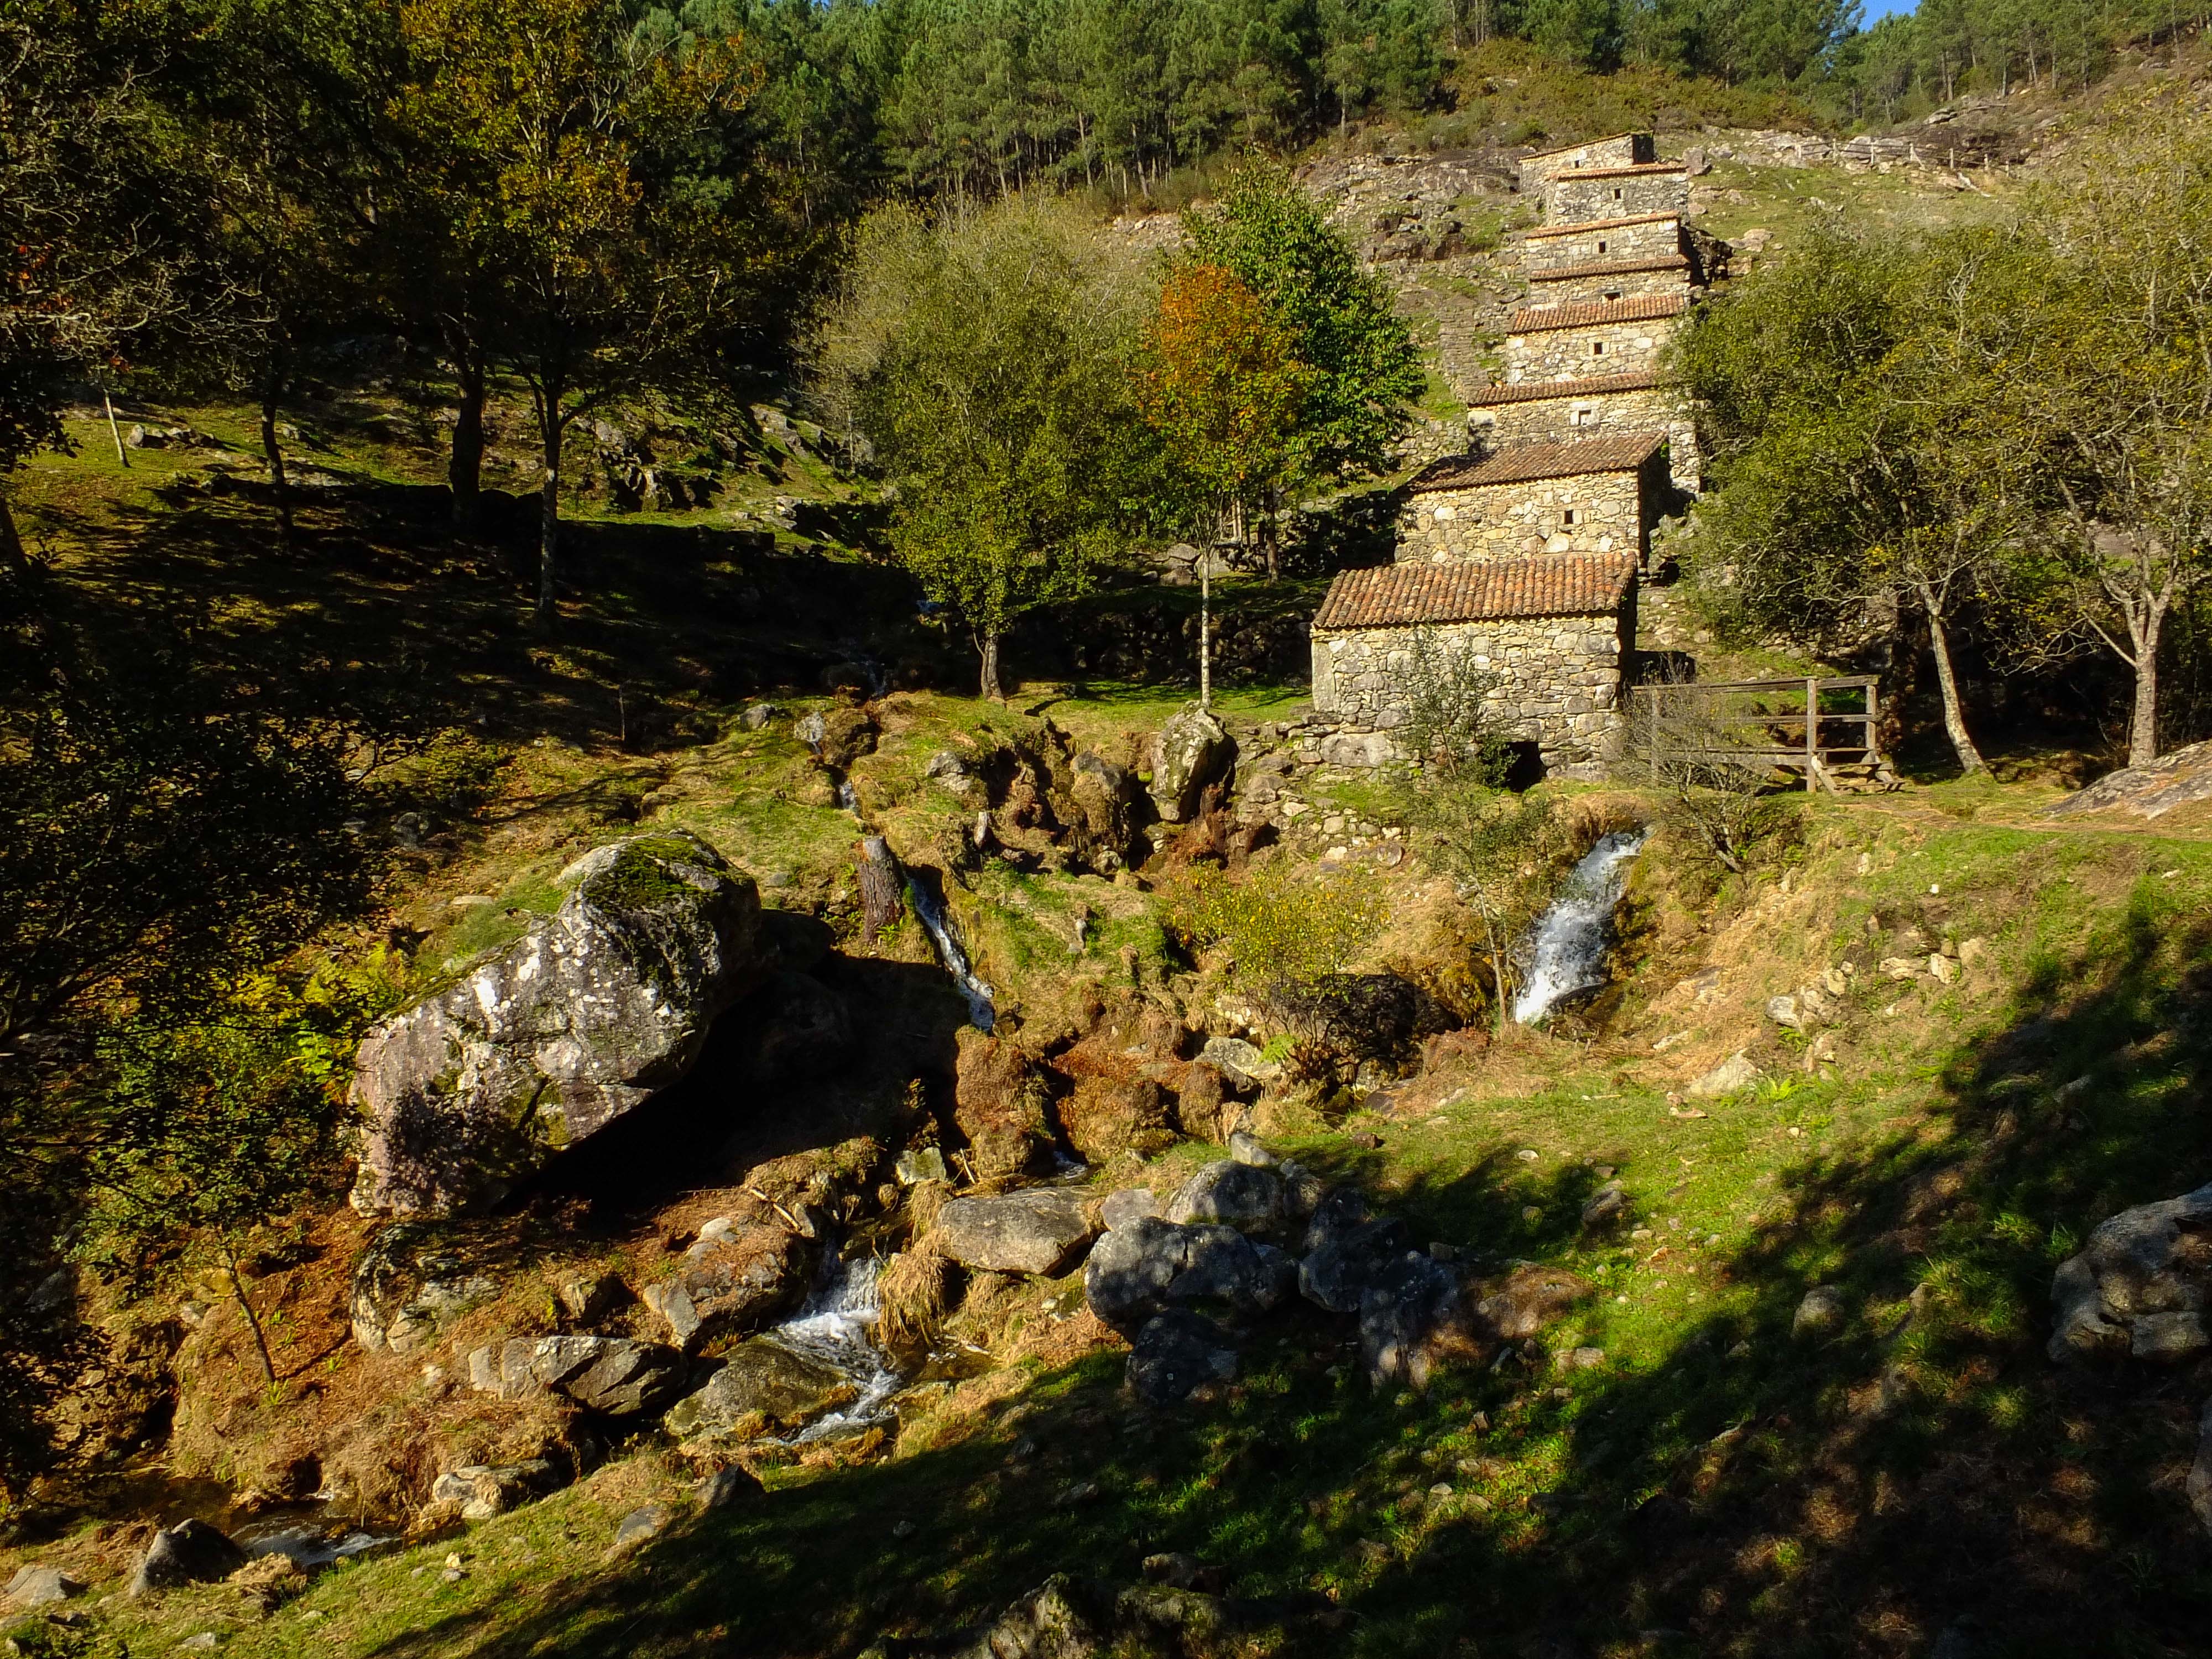
landscape, tree, rock, wilderness, leaf, flower, stream, autumn, garden, terrain, spain, ruins, galicia, pontevedra, paisajes, woodland, espana, ggl1, gaby1, molinos, fujifilmxs1, aguarda, orosal, rural area, mui os, pic n, fol n, aguardagaliciaespa a